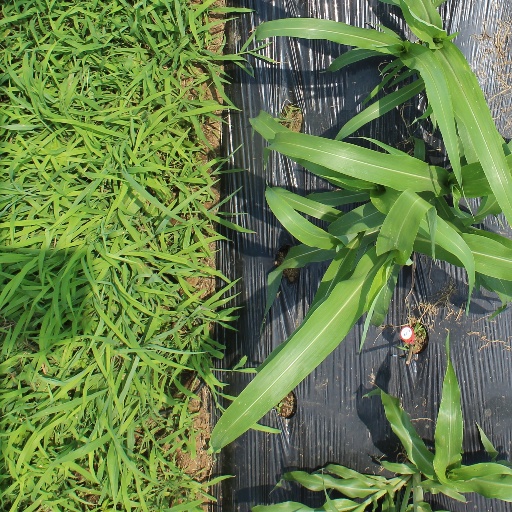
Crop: sorghum